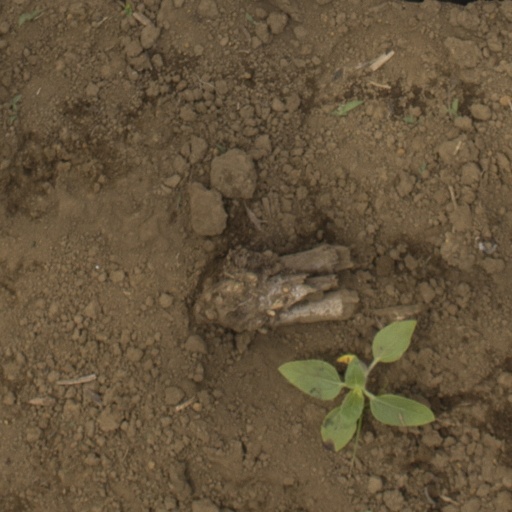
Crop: Jerusalem artichoke